Jeff Ishbia Field at McLane Stadium

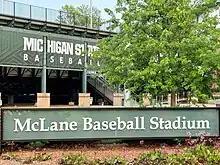

In the summer of 2015, the stadium had a new electric field-heating system installed by Sports Fields, Inc., becoming the first baseball field in the world with the state-of-the-art system.